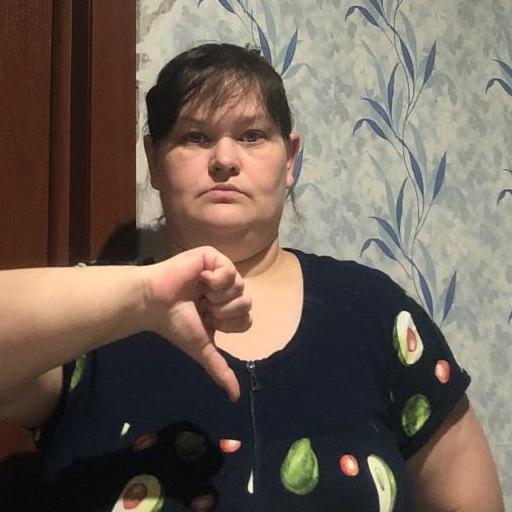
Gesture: dislike